Departamento de Oceanografia e Pescas

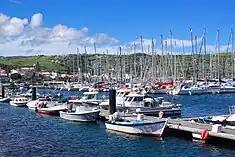
The view of the wharf of Santa Cruz in the harbour of Horta

Supporting these investigation units are five nuclei: fisheries statistics; documentation; imagery/multimedia; computer sciences; scientific diving. This includes several laboratories which support all the scientific and scholarly projects undertaken by DOP. At least one technician/researcher is responsible for each laboratory, that includes specific areas, such as: Marine Ecology and Biodiversity; Fisheries Resources; Aquaculture and Ethology; Instrumentation and Calibration; Chemistry; Oceanographic Monitoring and Modelling; Optics and Ageing; and Histology and Genetics.